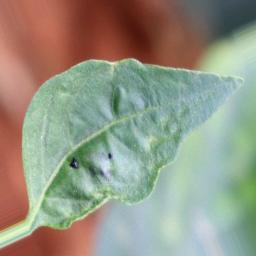
Label: mites_and_trips